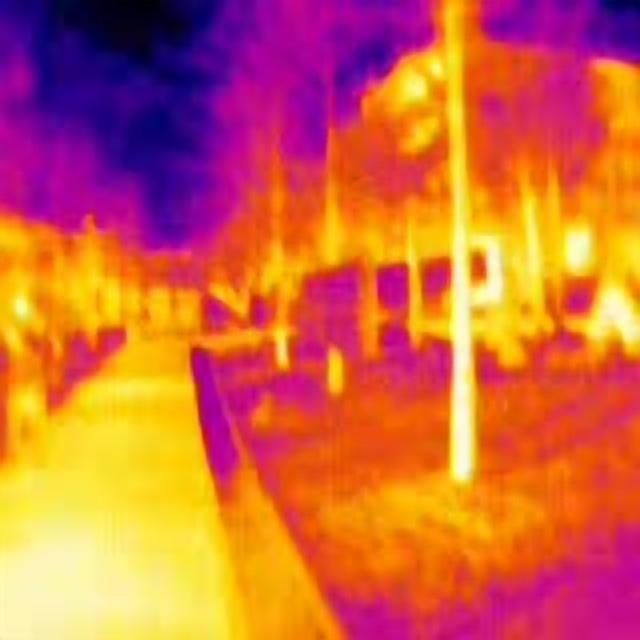
Detected objects:
label: person